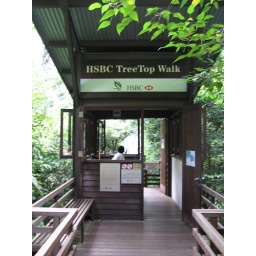
Singapore's TreeTop walk is a ~250m suspense bridge over the forest canopy at MacRitchie reservoir.